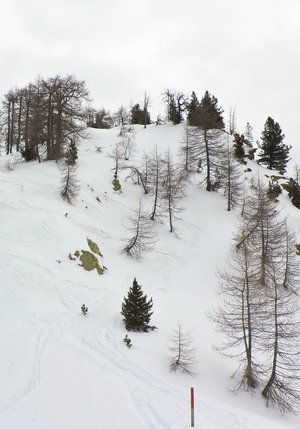
Mont-Leretta (AO, Italie): sommet oriental (1997 m) Italiano: Punta Leretta (AO): la cima orientale (1997 m)